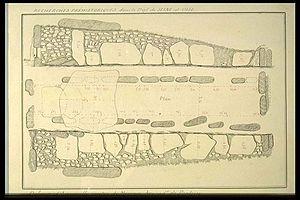
L’allée couverte de la côte du Libéra est une allée couverte située sur la commune d’Arronville dans le département du Val-d'Oise.